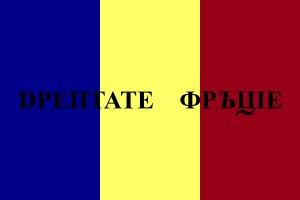
La révolution roumaine de 1848 est une partie du printemps des Peuples et de la renaissance culturelle roumaine : elle commence en février 1848. Dans les pays unifiés de longue date, comme la France, la révolution a eu un caractère essentiellement social, tandis que dans les pays politiquement divisés tels l'Allemagne, l'Italie ou la Roumanie, elle a aussi porté des revendications d'émancipation nationale et d'unification. Dans la quasi-totalité des atlas historiques occidentaux, la révolution roumaine de 1848 est ignorée pour deux raisons :
Le drapeau de la Roumanie est le pavillon national, le drapeau civil et le drapeau d'État de la Roumanie. Il est composé de trois couleurs : bleu, jaune et rouge. Il ressemble au drapeau du Tchad sauf que les teintes de bleu sont différentes entre ces deux drapeaux.